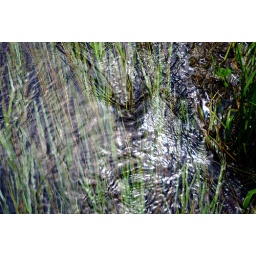
horizontal grass with flood water over the top. i like the ripples and colours of the water here.